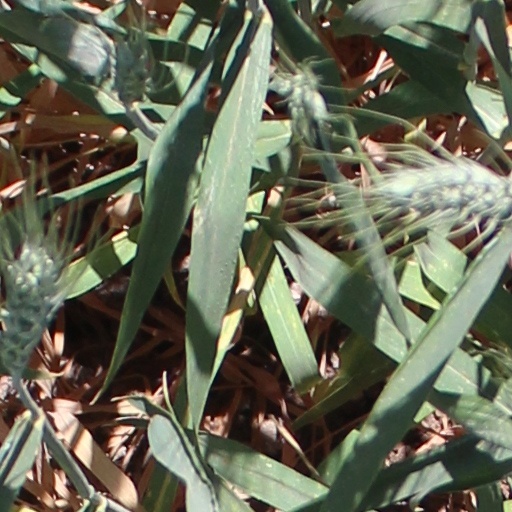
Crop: wheat